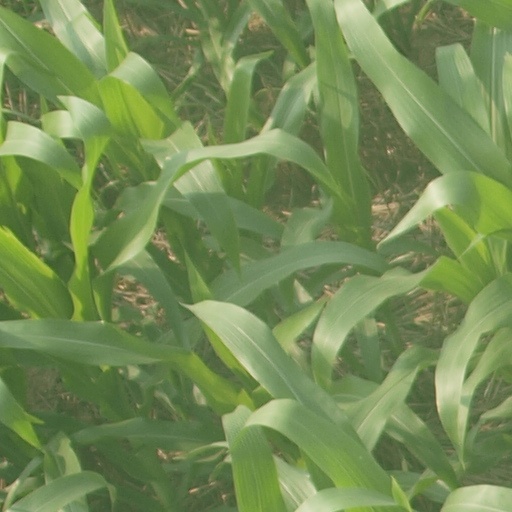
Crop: maize; corn